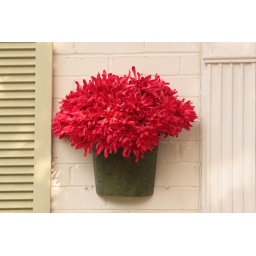
A hanging basket outside No. 38, on a street in my neighbourhood.